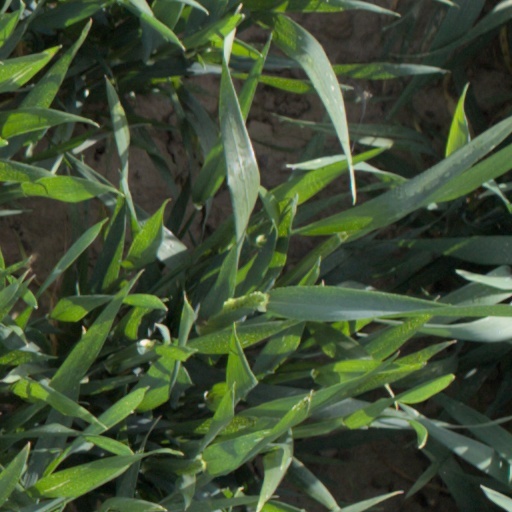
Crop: wheat